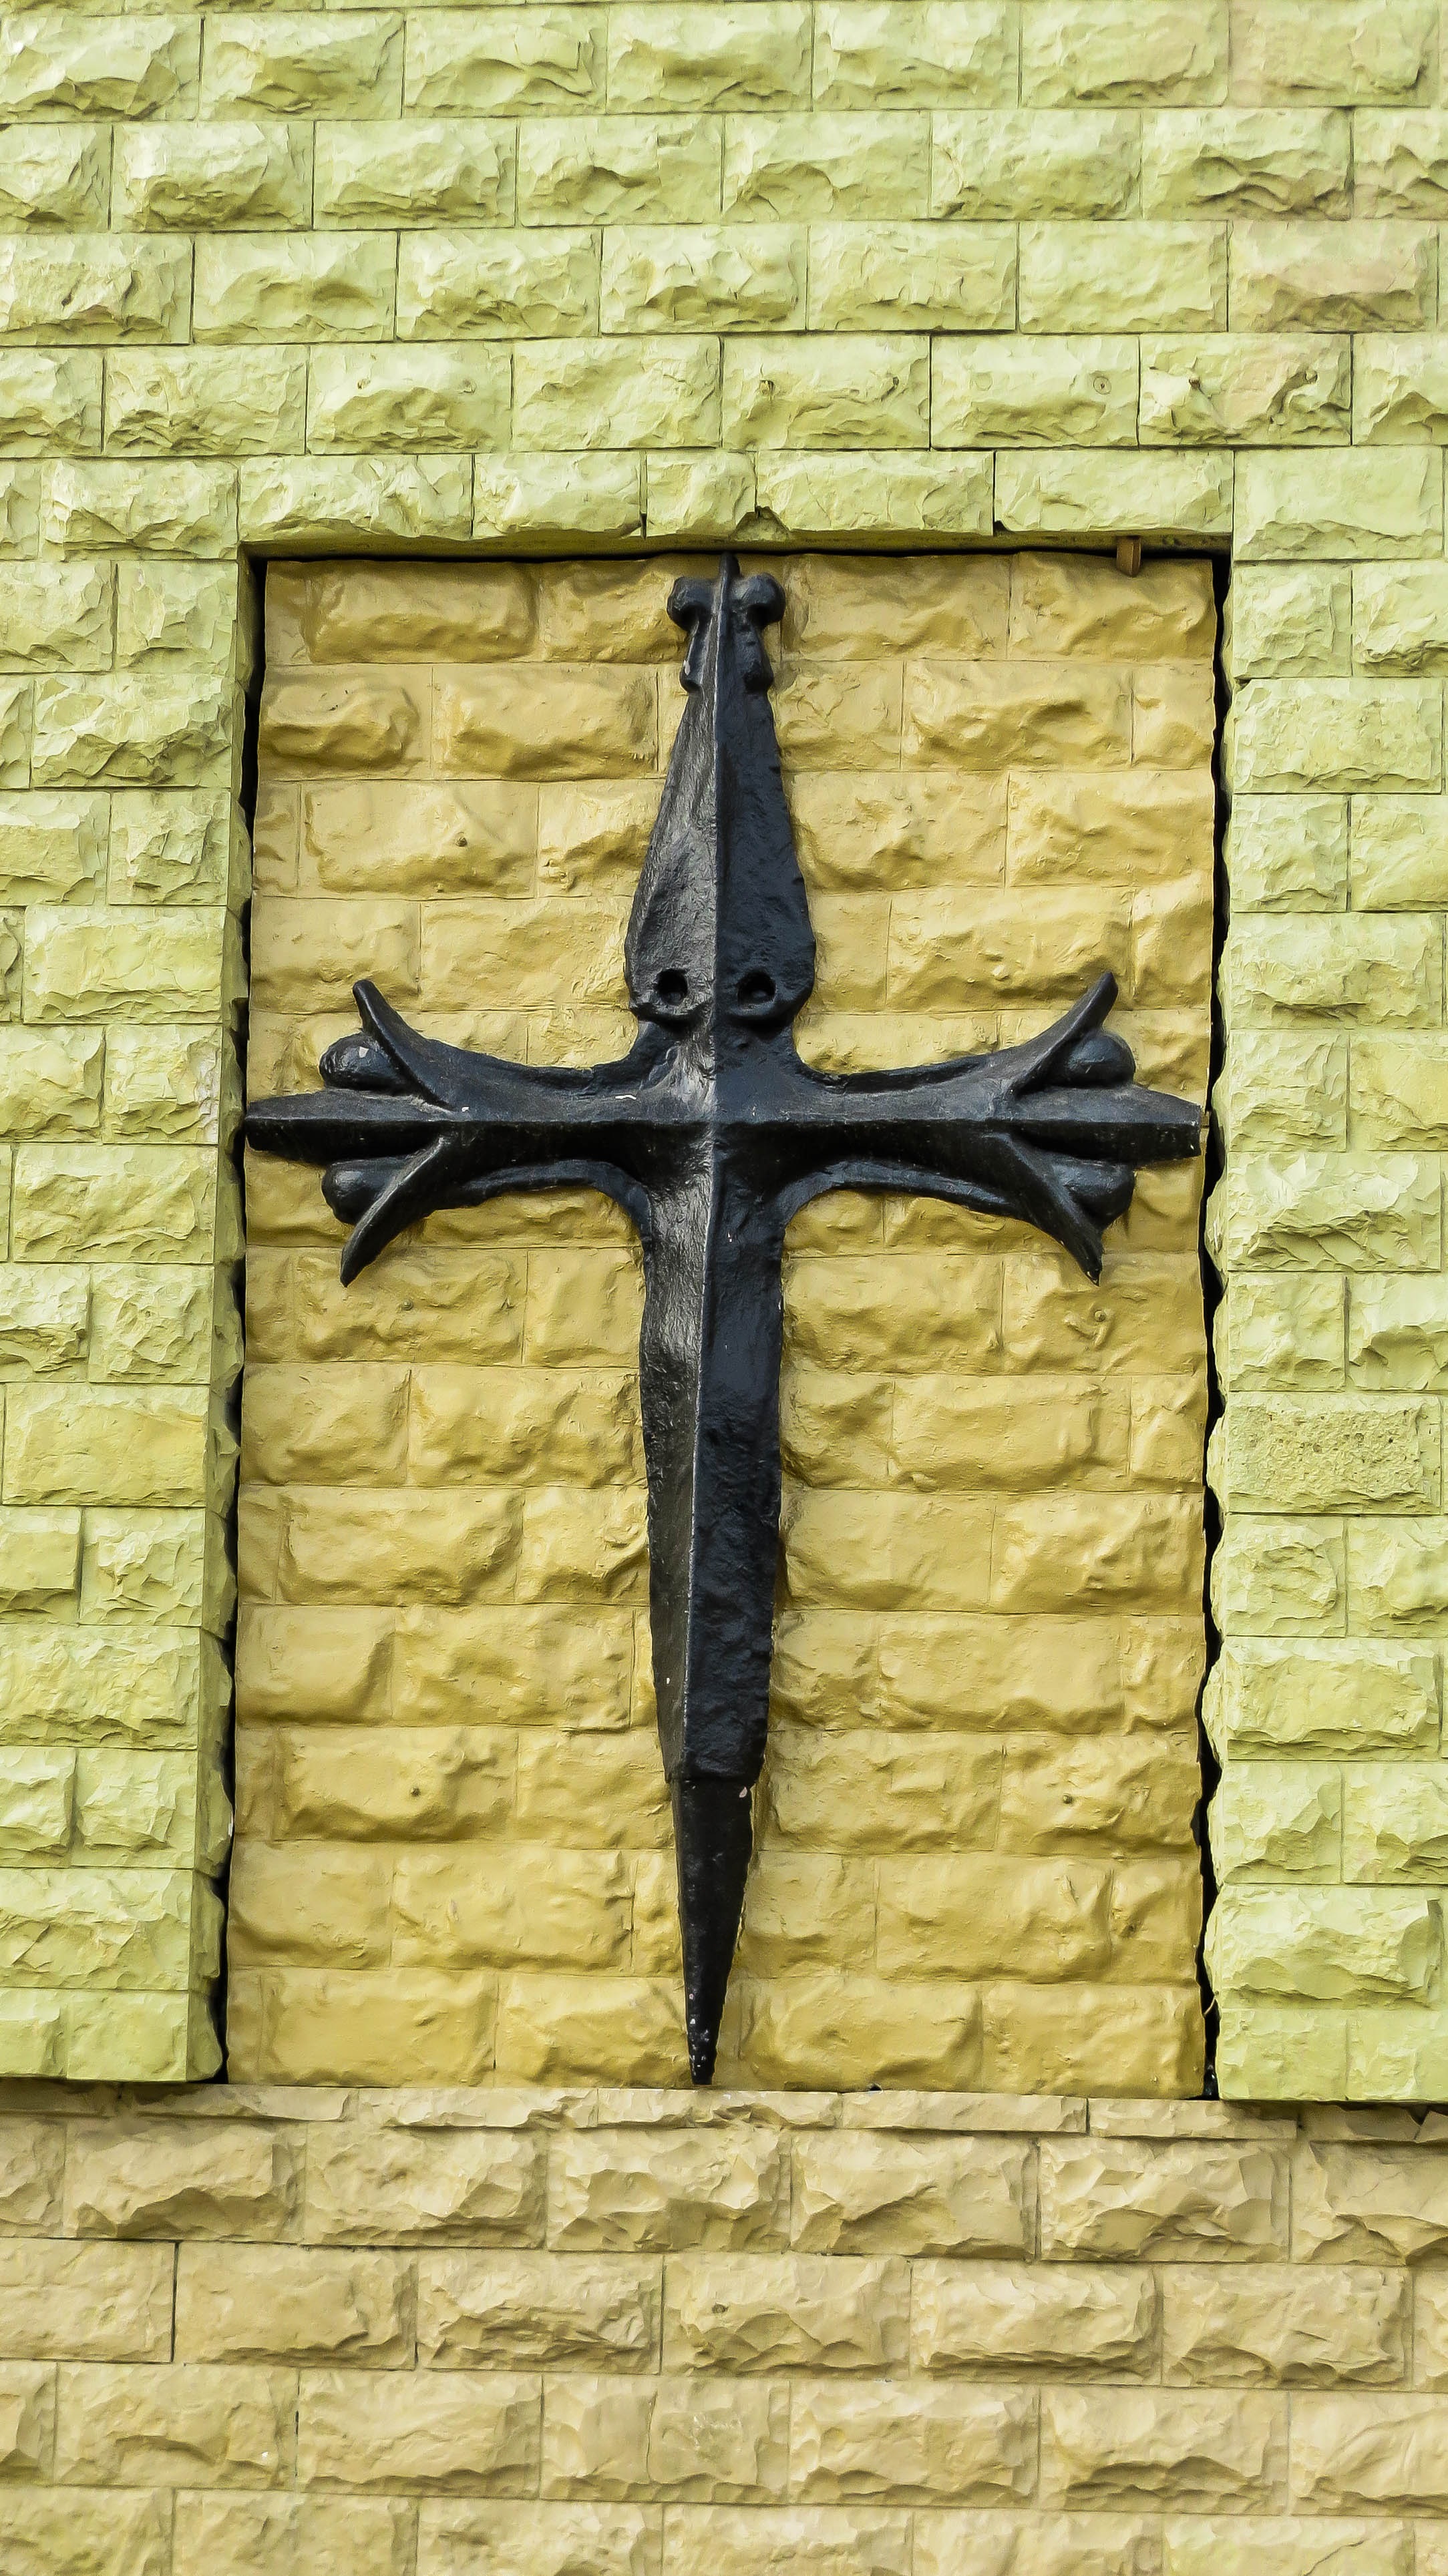
sky, symbol, church, cross, religious, christ, art, jesus, christianity, cruz, crucifixion, evangelical